History of sound recording

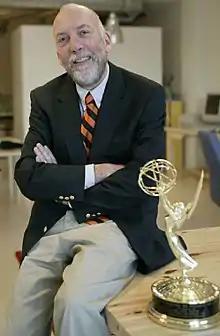
Dutch inventor and Philips chief engineer Kees Schouhamer Immink was part of the team that produced the standard compact disc in 1980.

CDs are small, portable and durable, and they could reproduce the entire audible sound spectrum, with a large dynamic range (~96 dB), perfect clarity and no distortion. Because CDs were encoded and read optically, using a laser beam, there was no physical contact between the disc and the playback mechanism, so a well-cared-for CD could be played over and over, with absolutely no degradation or loss of fidelity. CDs also represented a considerable advance in both the physical size of the medium and its storage capacity. LPs could only practically hold about 20–25 minutes of audio per side because they were physically limited by the size of the disc itself and the density of the grooves that could be cut into it — the longer the recording, the closer together the grooves and thus the lower the overall fidelity. CDs, on the other hand, were less than half the overall size of the old LP format, but offered about double the duration of the average LP, with up to 80 minutes of audio.